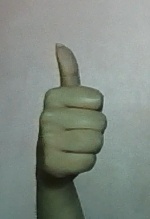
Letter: aleff